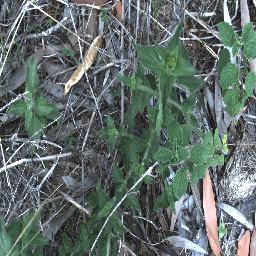
Label: siam_weed